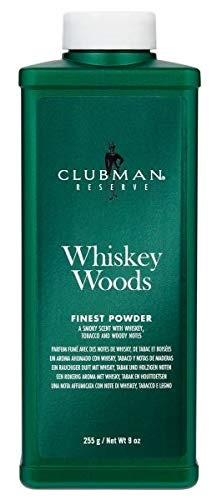
Item Name: Clubman Reserve - Whiskey Woods Cornstarch Powder (Pack of 3)
Product Description: Clubman reserve - whiskey woods cornstarch powder (pack of 3)
Value: 9.0
Unit: Count

Price: 25.94